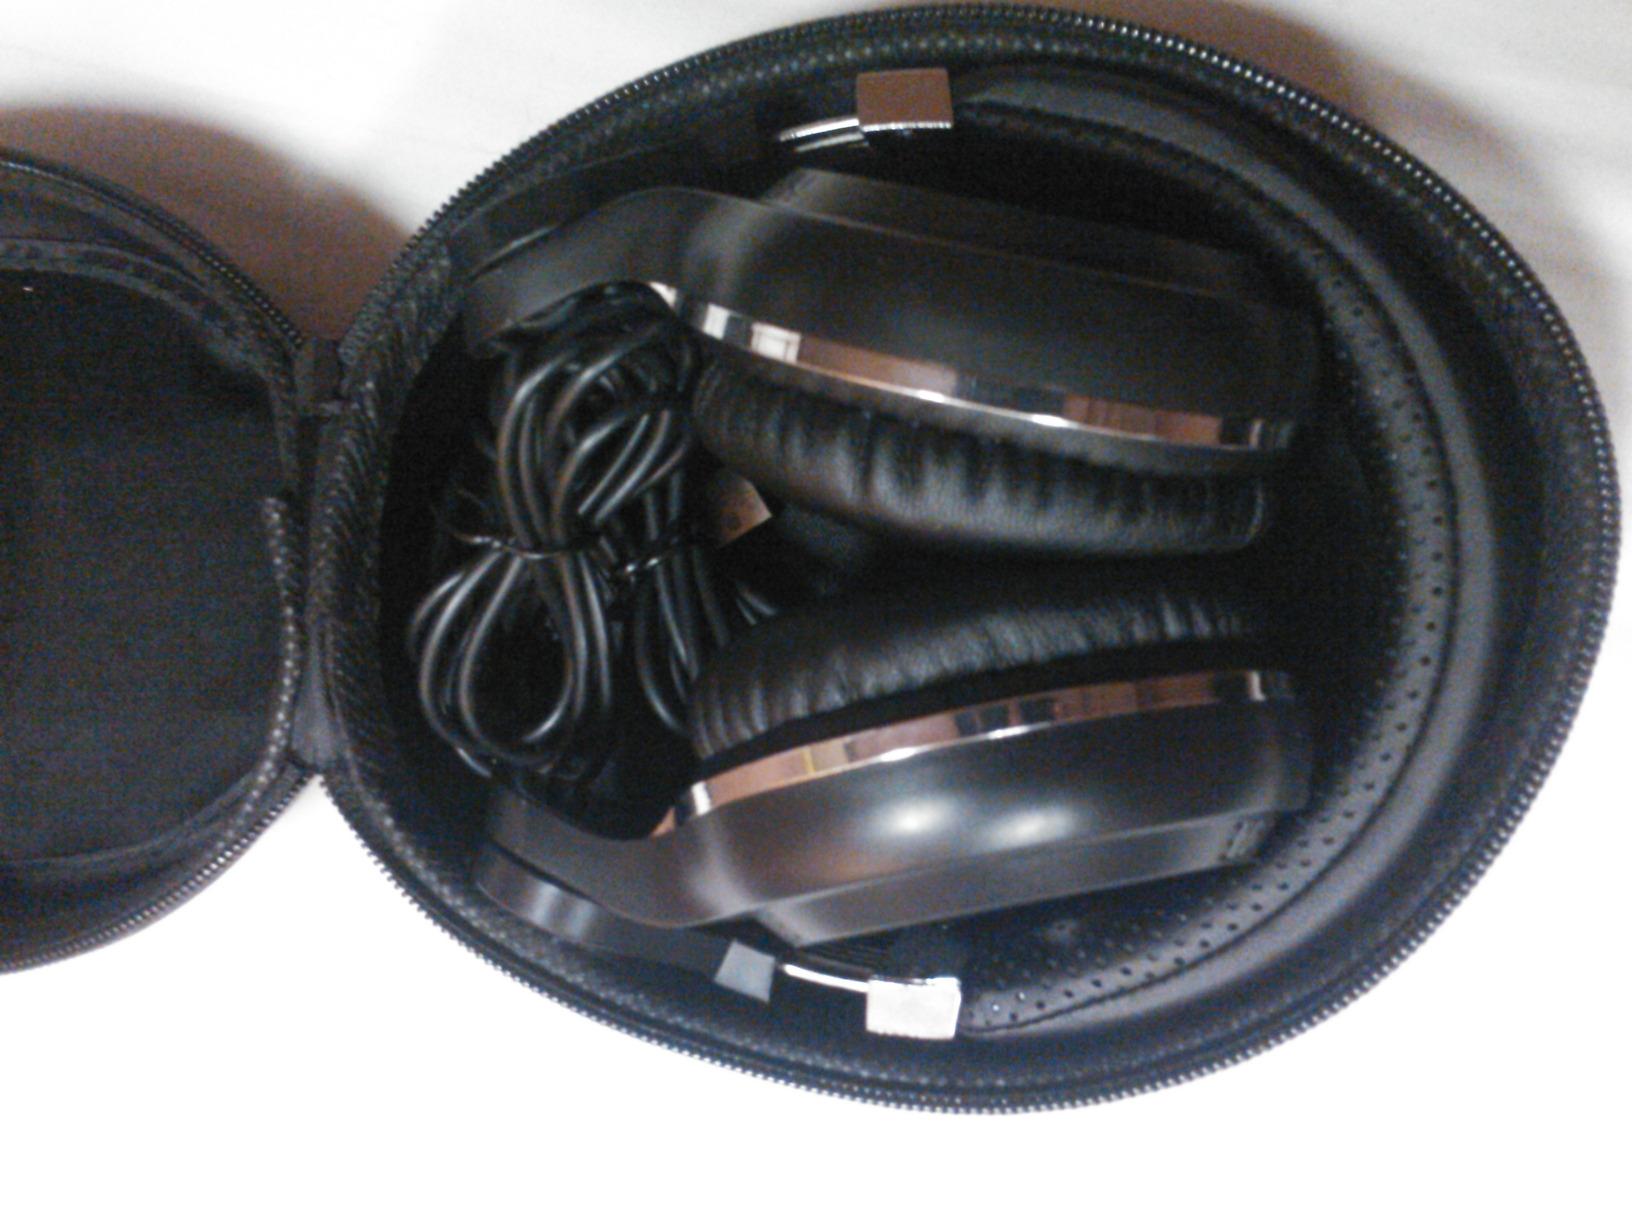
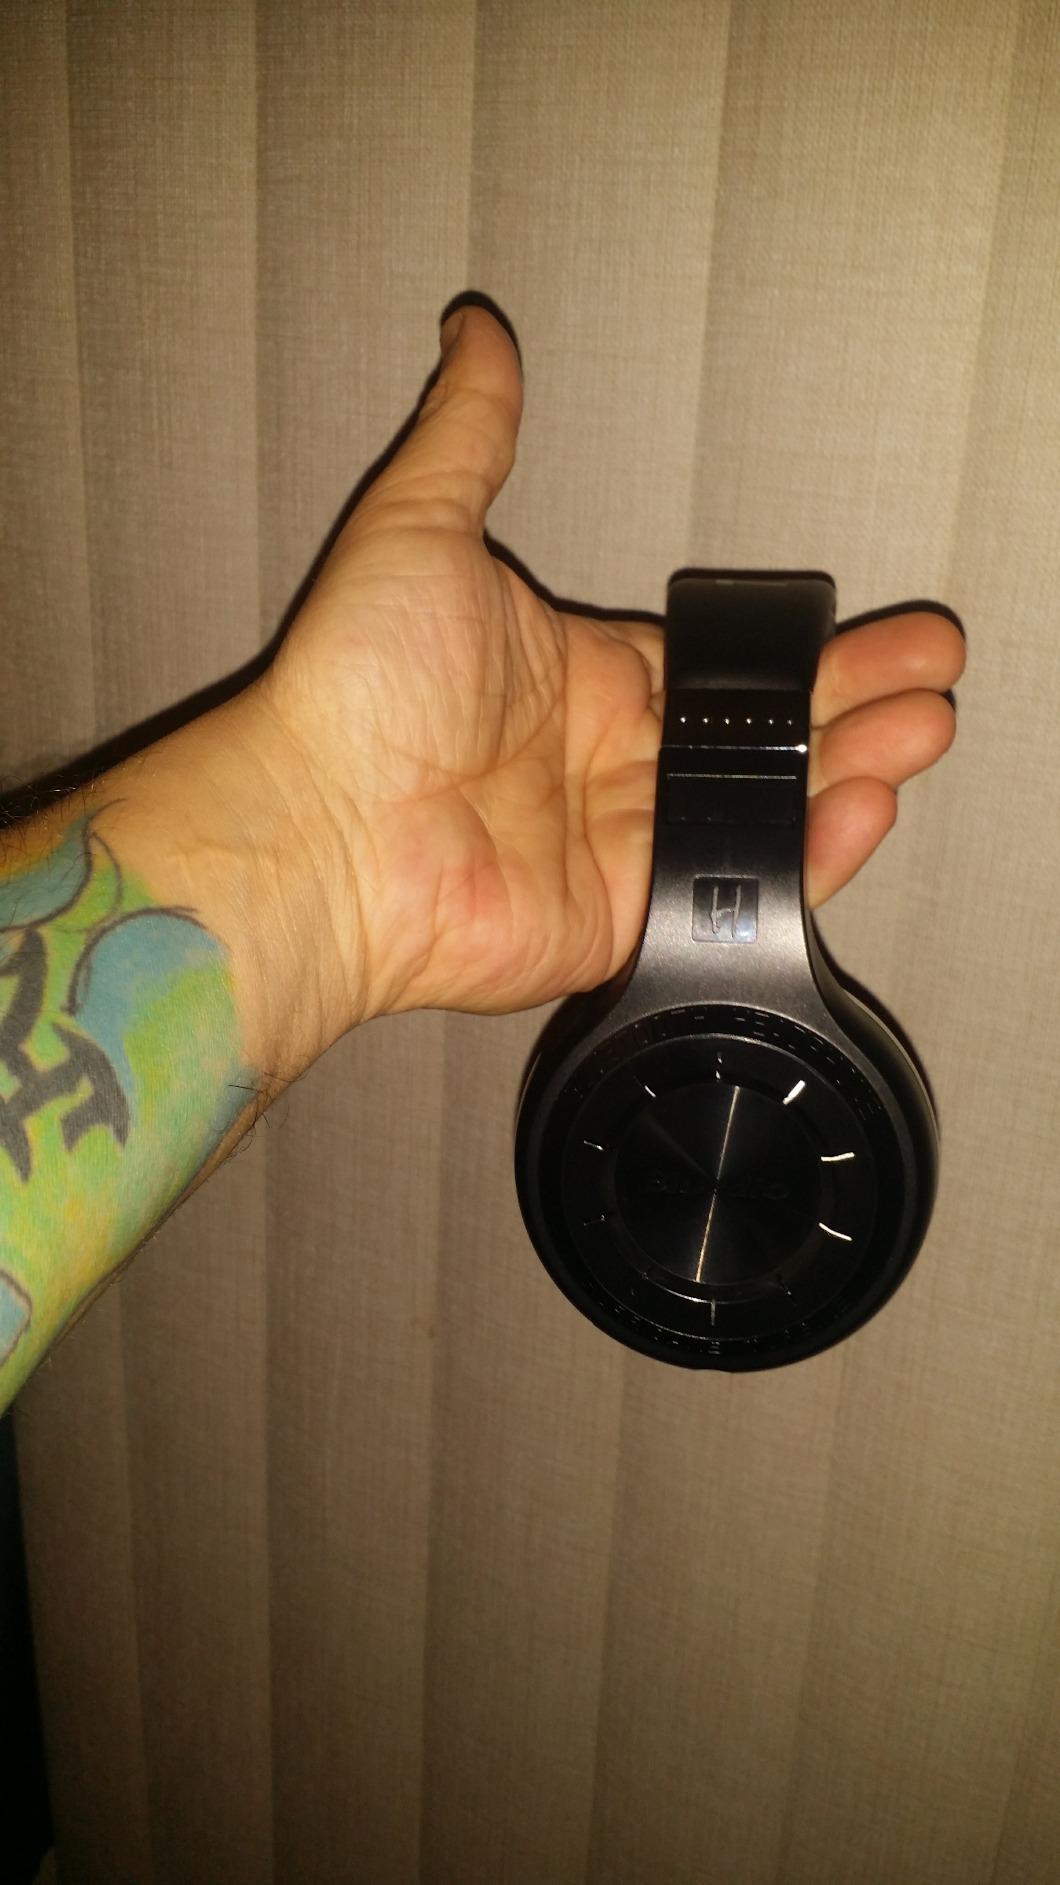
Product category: headphones
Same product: no